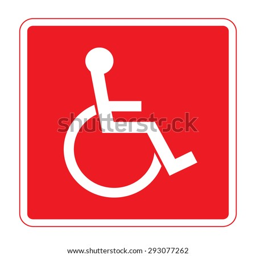
disabled sign on red background .